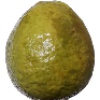
Label: Guava 1